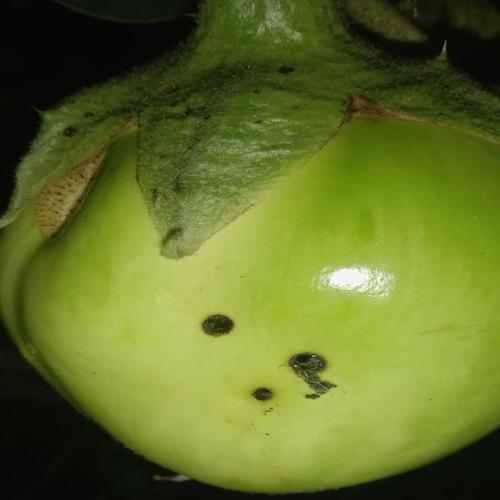
Label: Shoot and Fruit Borer